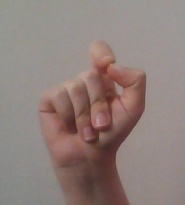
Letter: fa